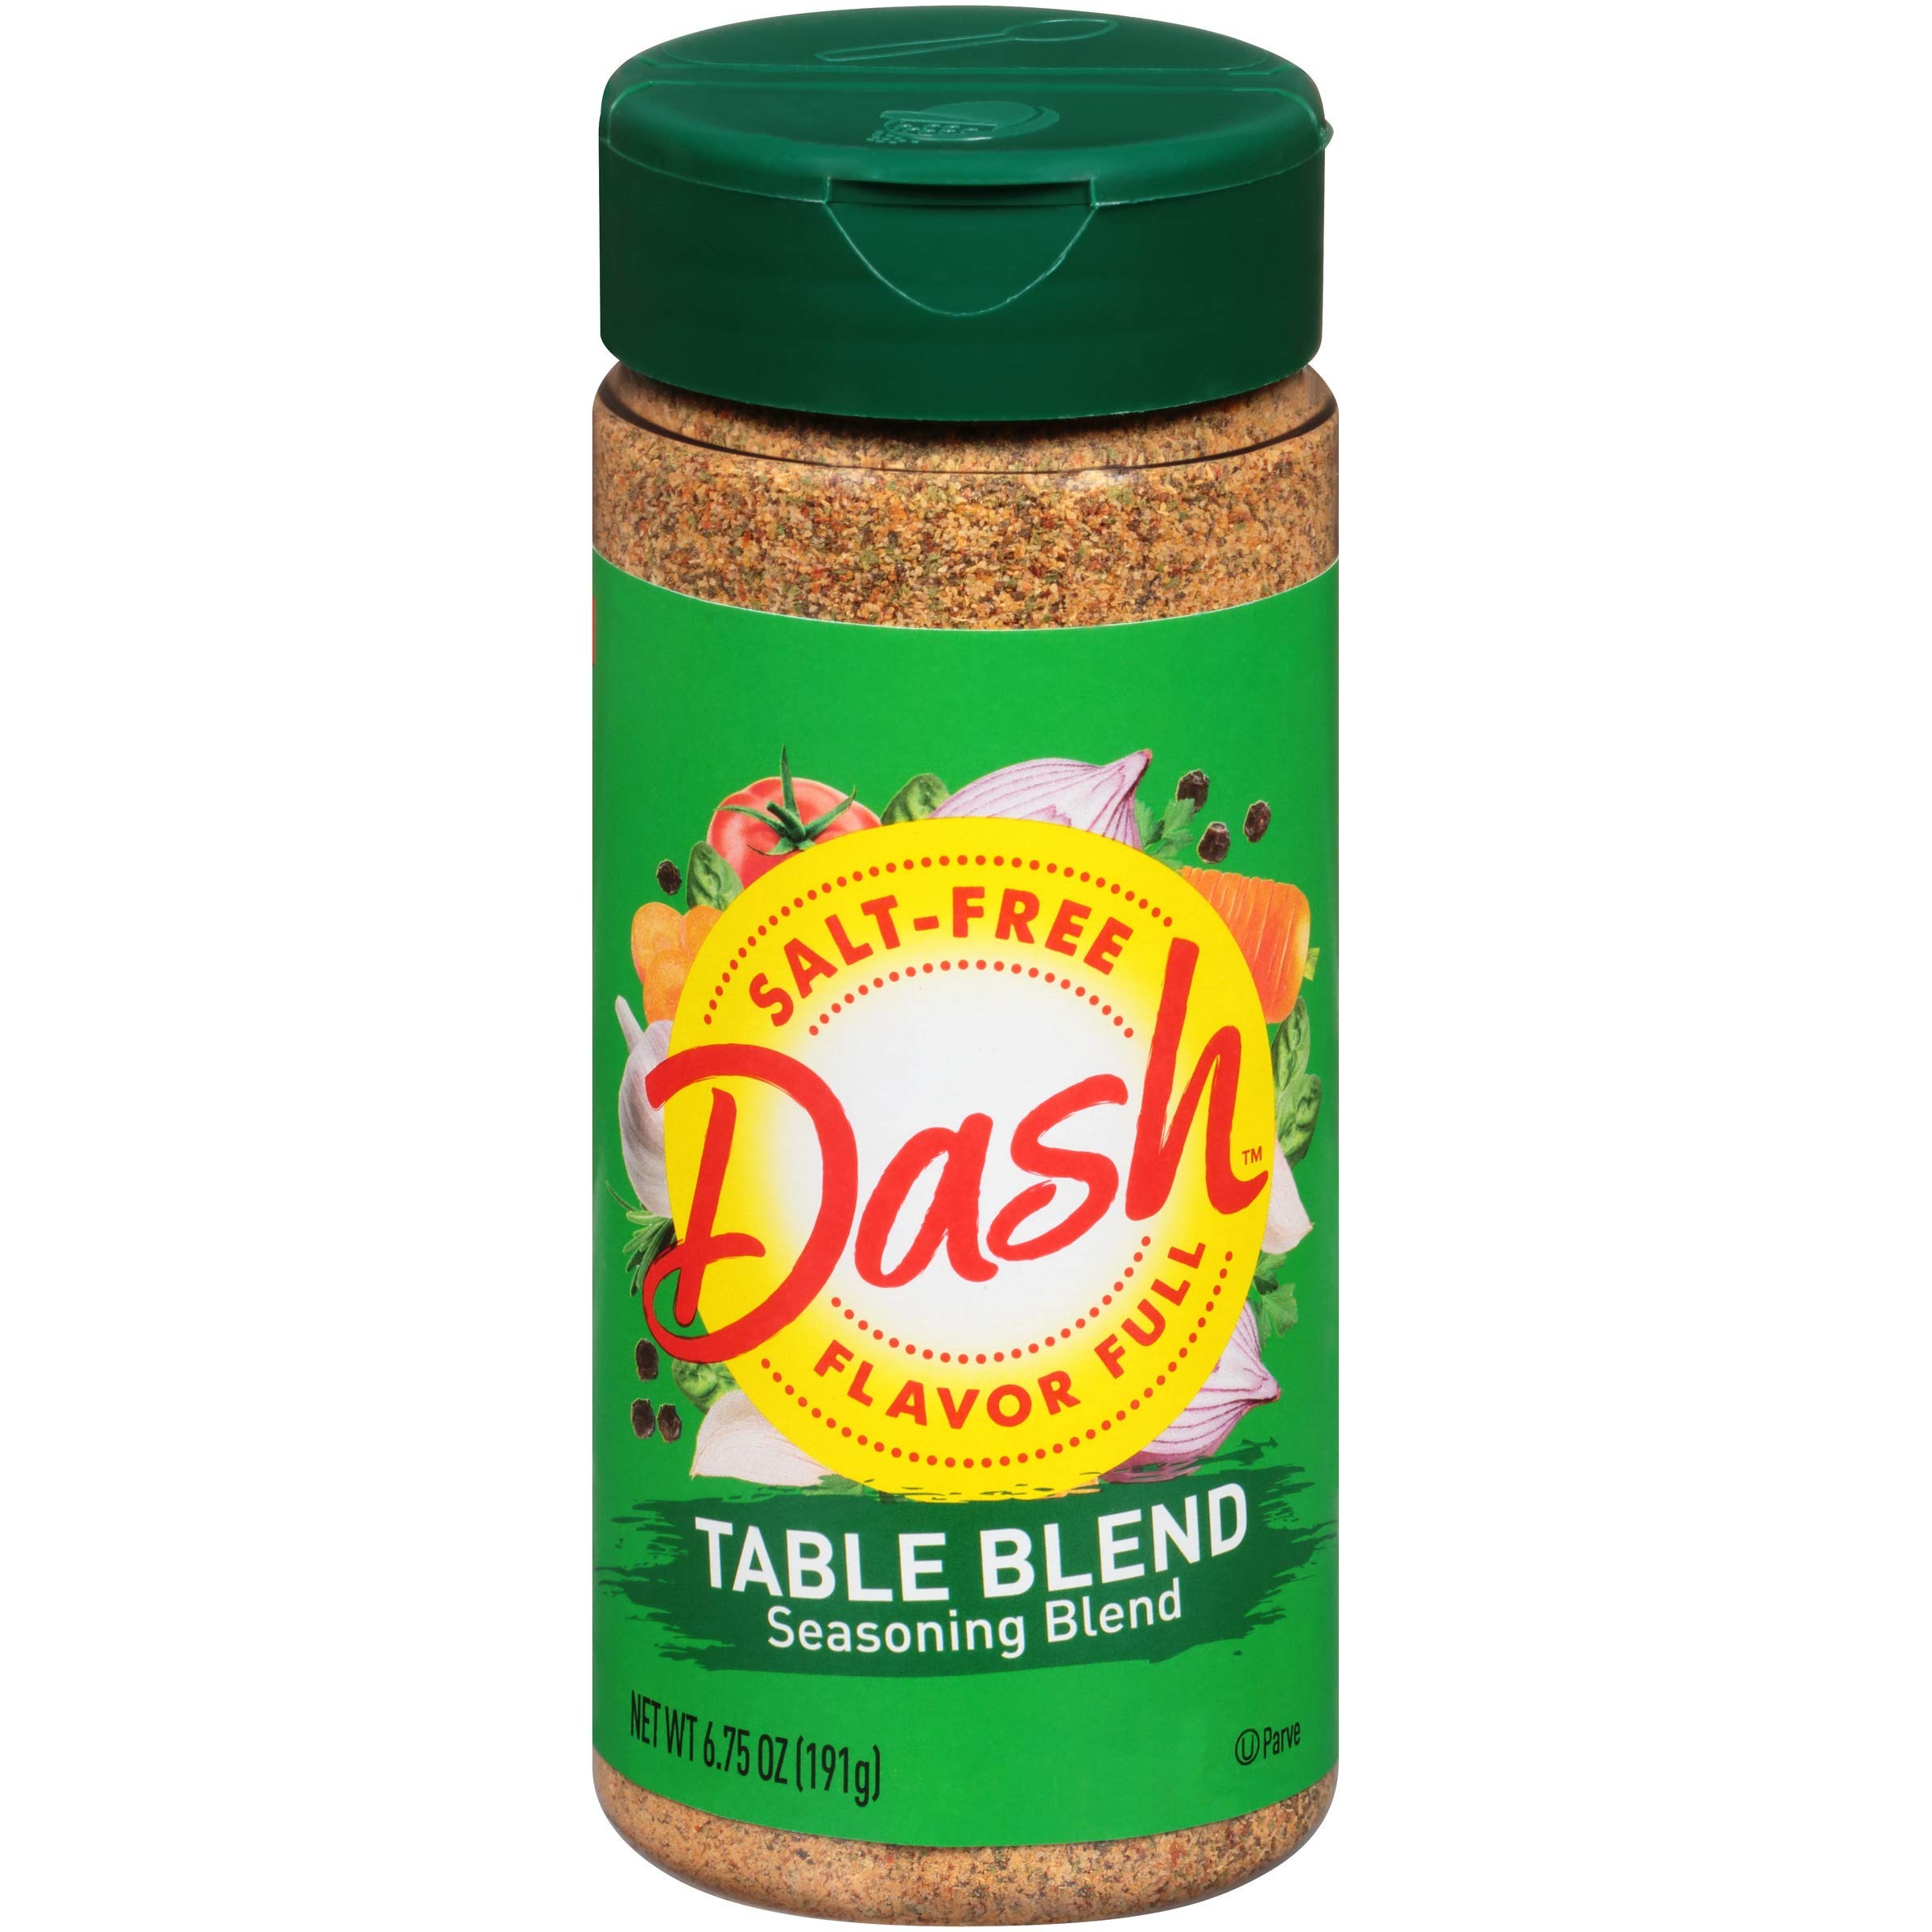
Item Name: Dash Salt-Free Seasoning Blend, Table Blend, 6.75 Ounce
Bullet Point 1: Dash table seasoning blend
Bullet Point 2: Proprietary blend of herbs and spices including cayenne pepper, coriander, garlic and orange peel
Bullet Point 3: Savory with a hint of spicy citrus
Bullet Point 4: No preservatives, artificial colors, or flavors added
Bullet Point 5: Kosher
Value: 6.75
Unit: Ounce

Price: 5.96